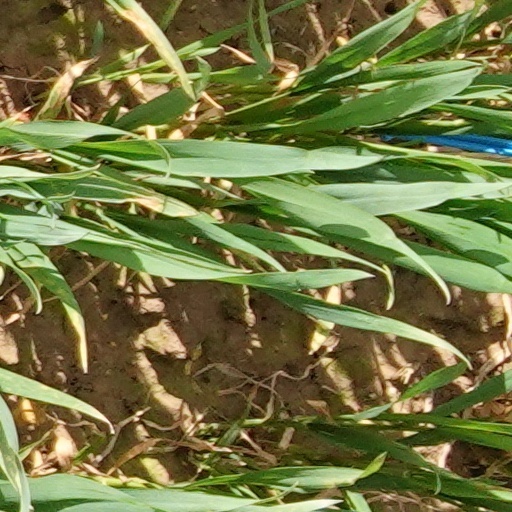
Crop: wheat